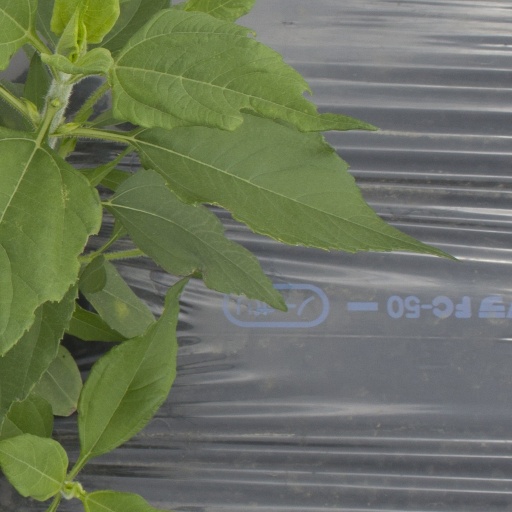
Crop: Jerusalem artichoke